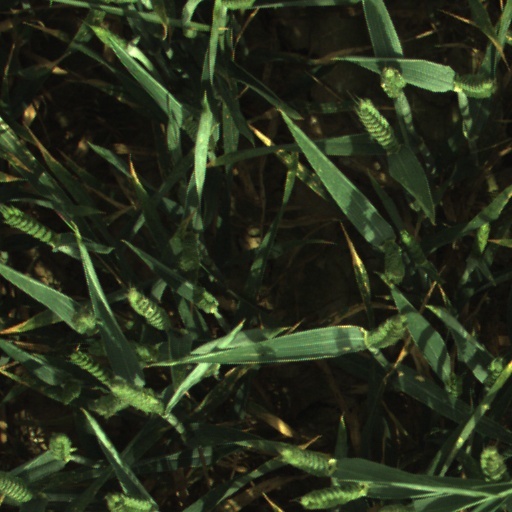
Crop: wheat